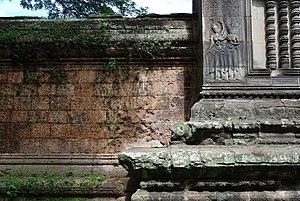
Mur de l'enceinte du temple d'Angkor Vat en grès et latérite
La latérite est une roche rouge ou brune, qui se forme par altération des roches sous les climats tropicaux. Le sens large désigne l'ensemble des matériaux, meubles ou indurés, riches en hydroxydes de fer ou en hydroxyde d'aluminium, constituant des sols, des horizons superficiels, des horizons profonds de profil d'altération. On trouve des latérites surtout en domaine intertropical. Elles recouvrent 33 % des continents.